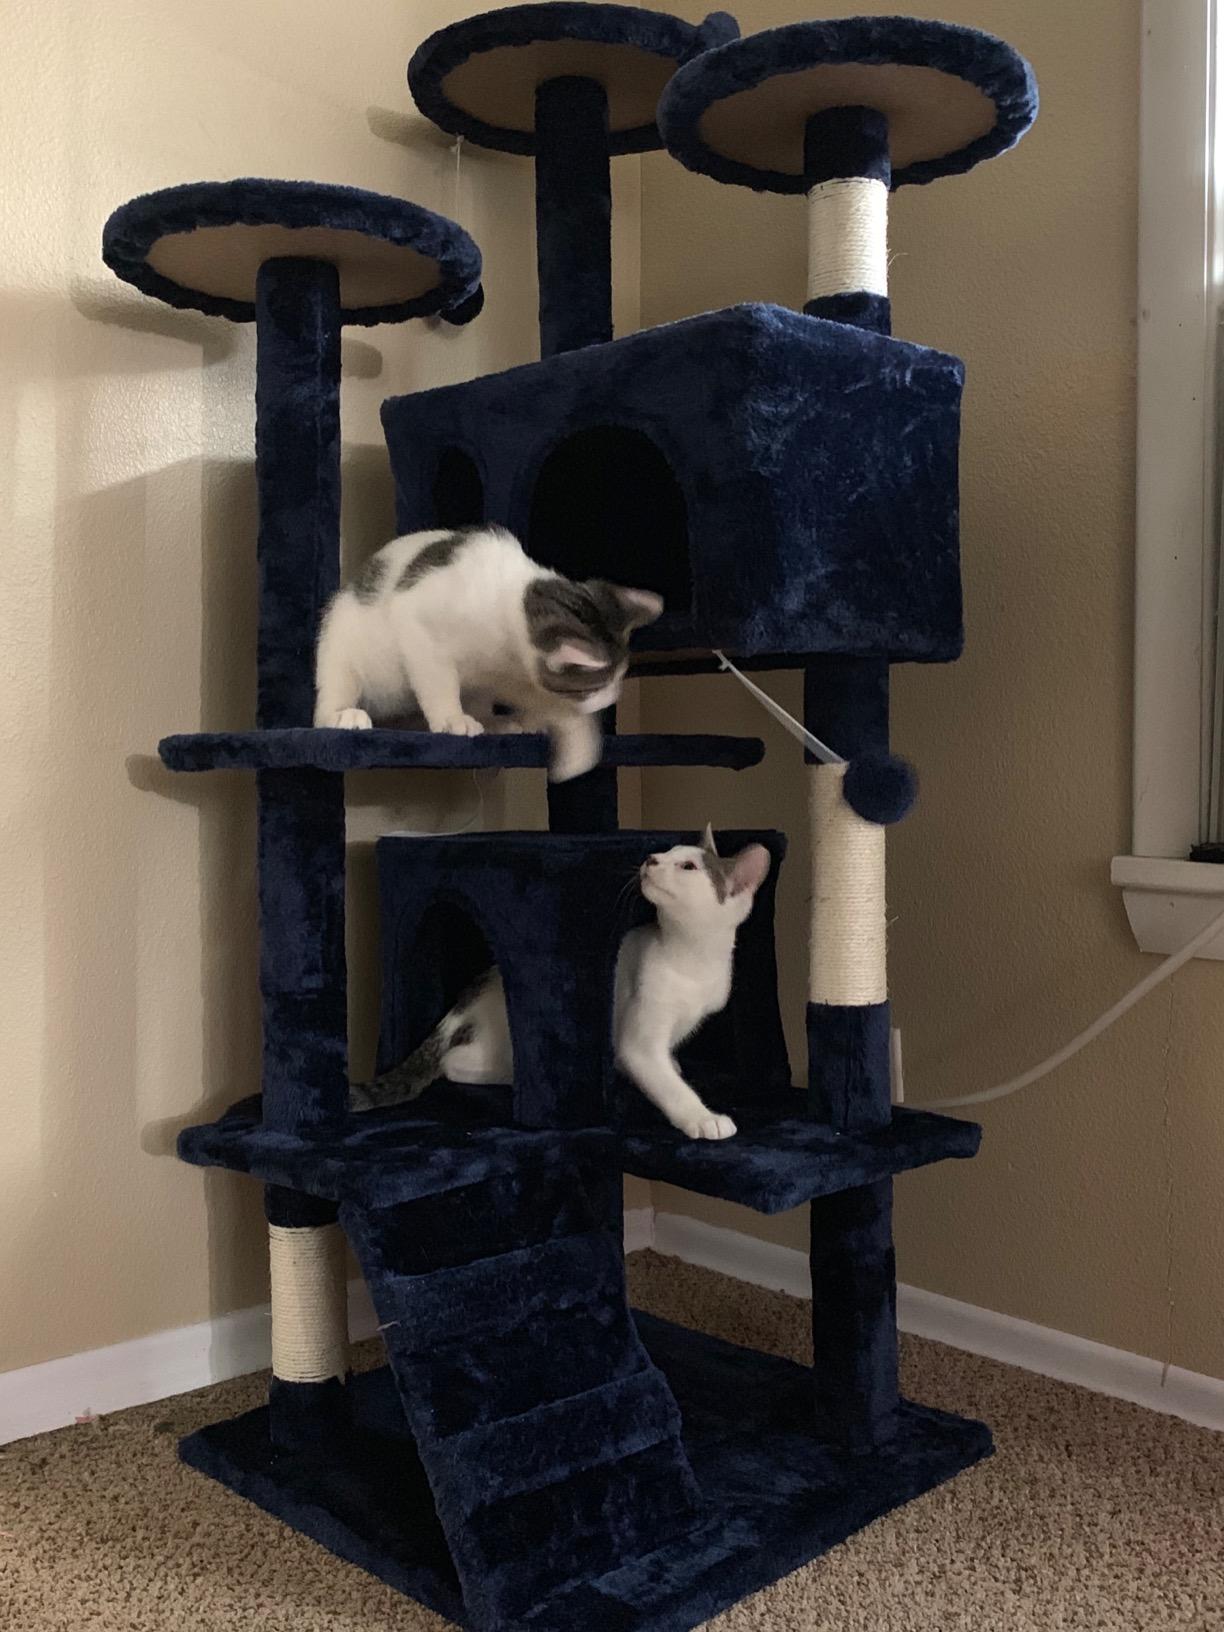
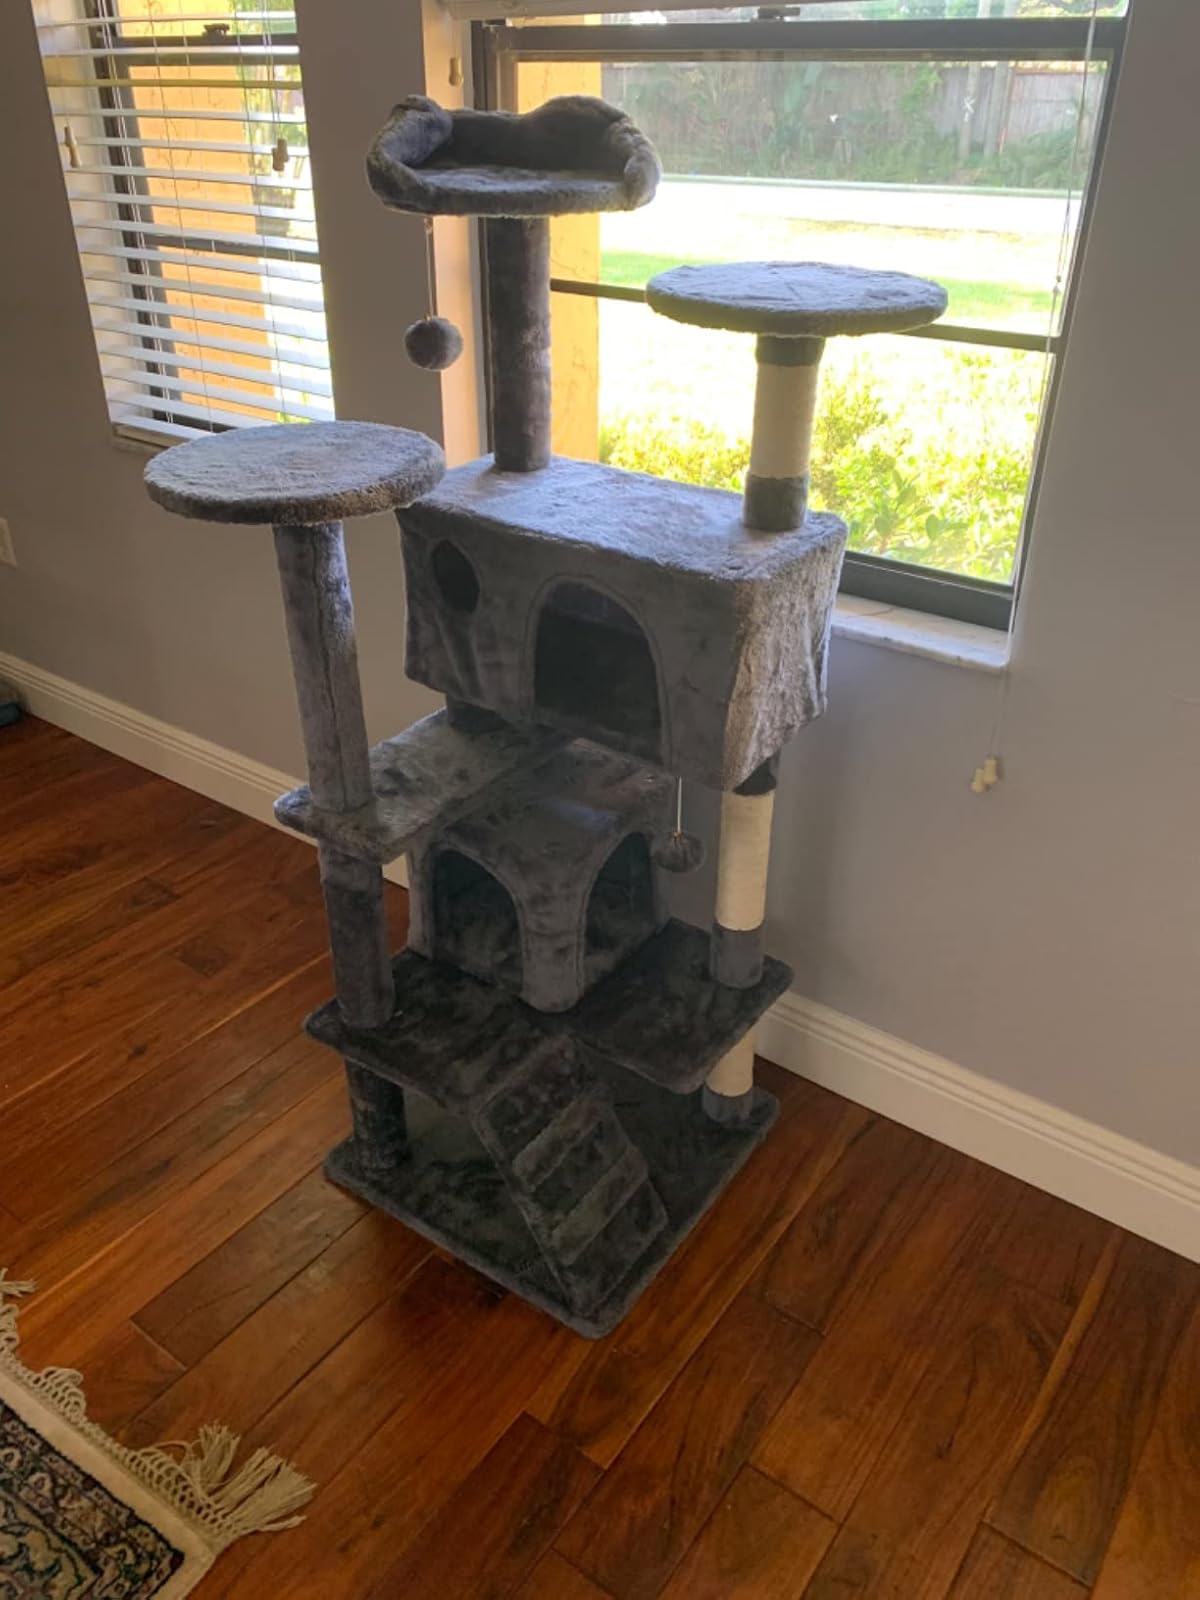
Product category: items_cat tree
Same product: no